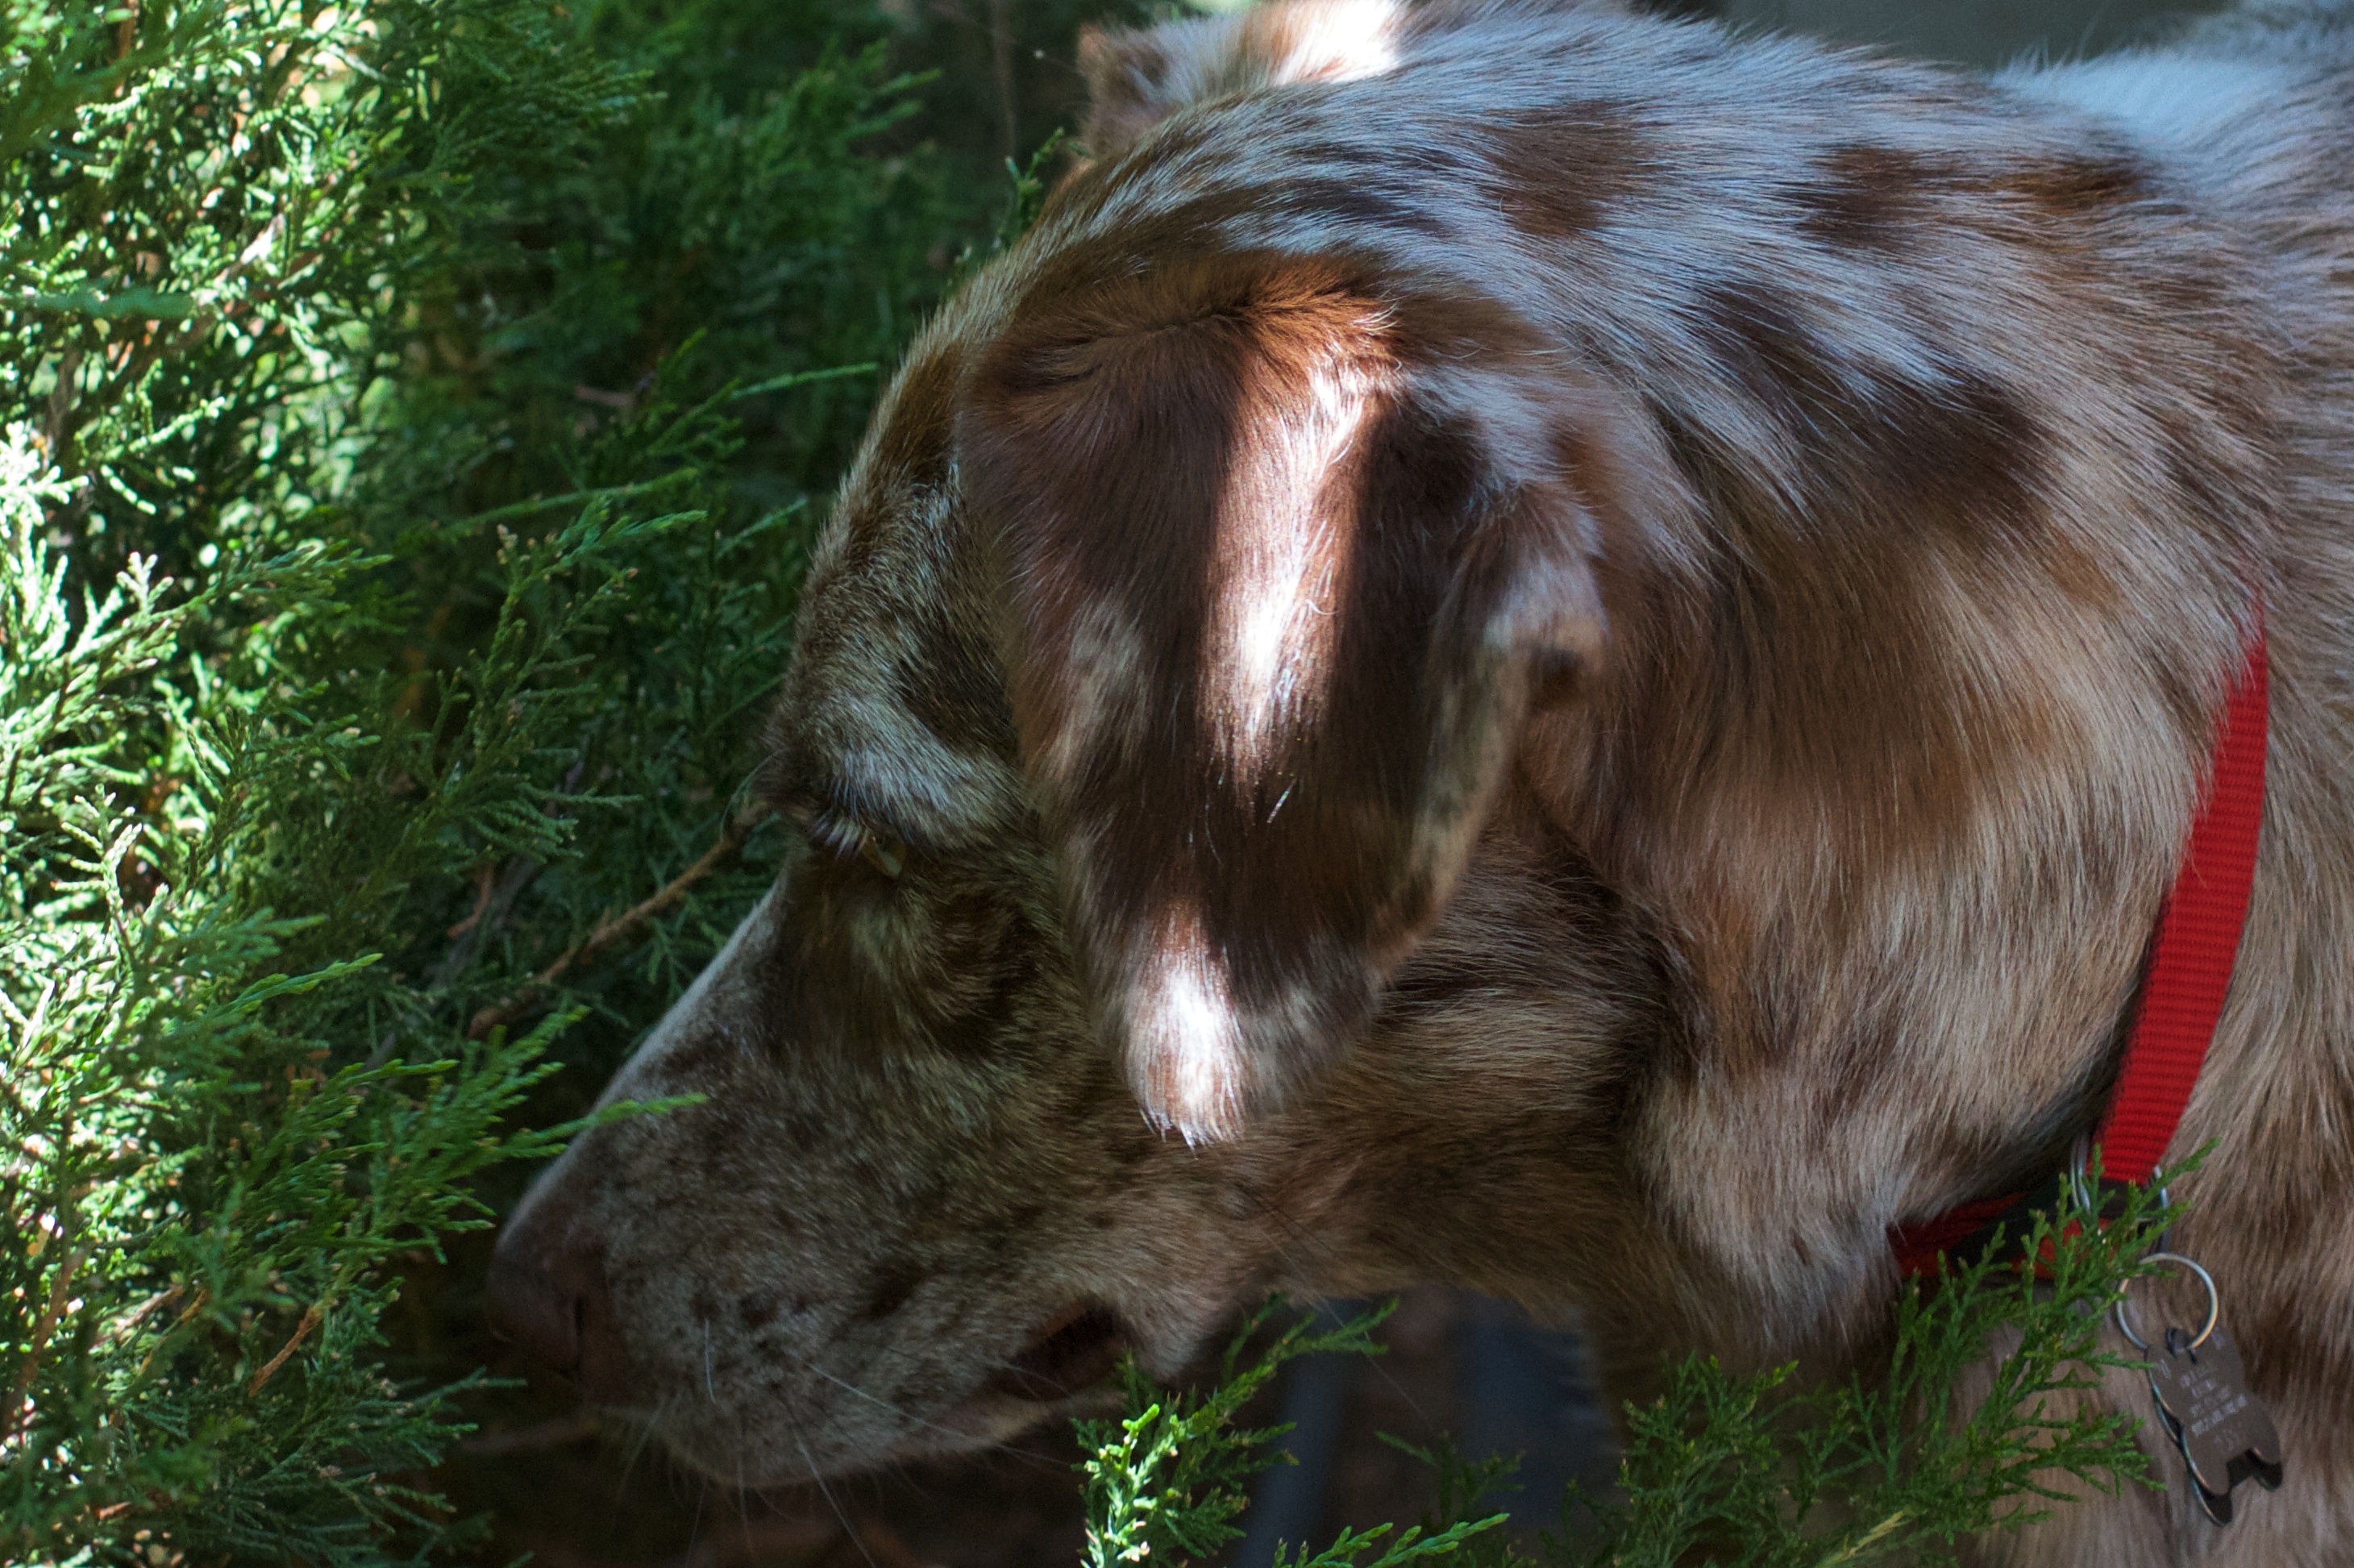
grass, dog, goat, mammal, fauna, goats, vertebrate, felix, dog like mammal